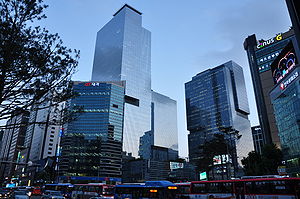
Samsung Electronics
Samsung Electronics er målt på omsætning verdens største selskab inden for elektronik og IT med 188.000 ansatte i 50 lande. Virksomheden er en del af det sydkoreanske Samsungkonglomerat.